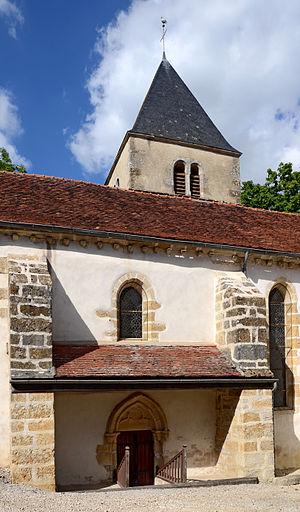
Eglise de Grignon, Côte d'Or, France This building is indexed in the Base Mérimée, a database of architectural heritage maintained by the French Ministry of Culture,
Grignon est une commune française située dans le département de la Côte-d'Or en région Bourgogne-Franche-Comté.